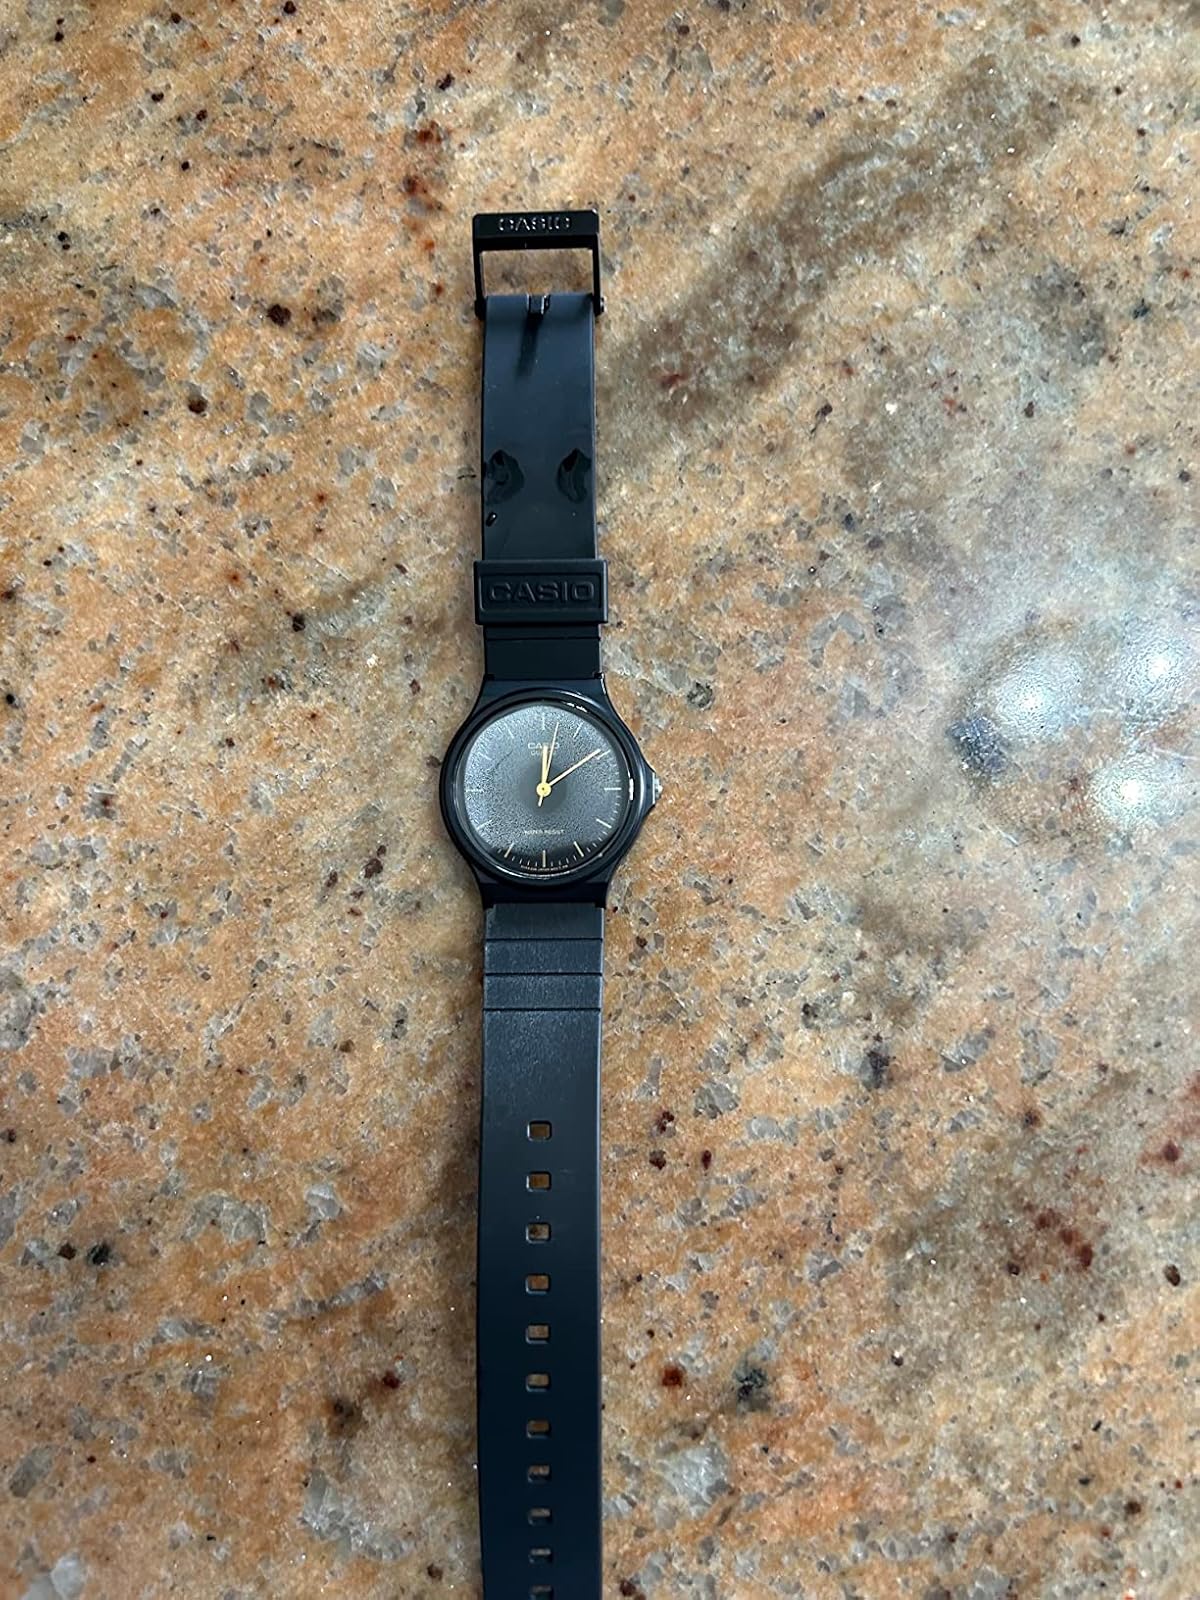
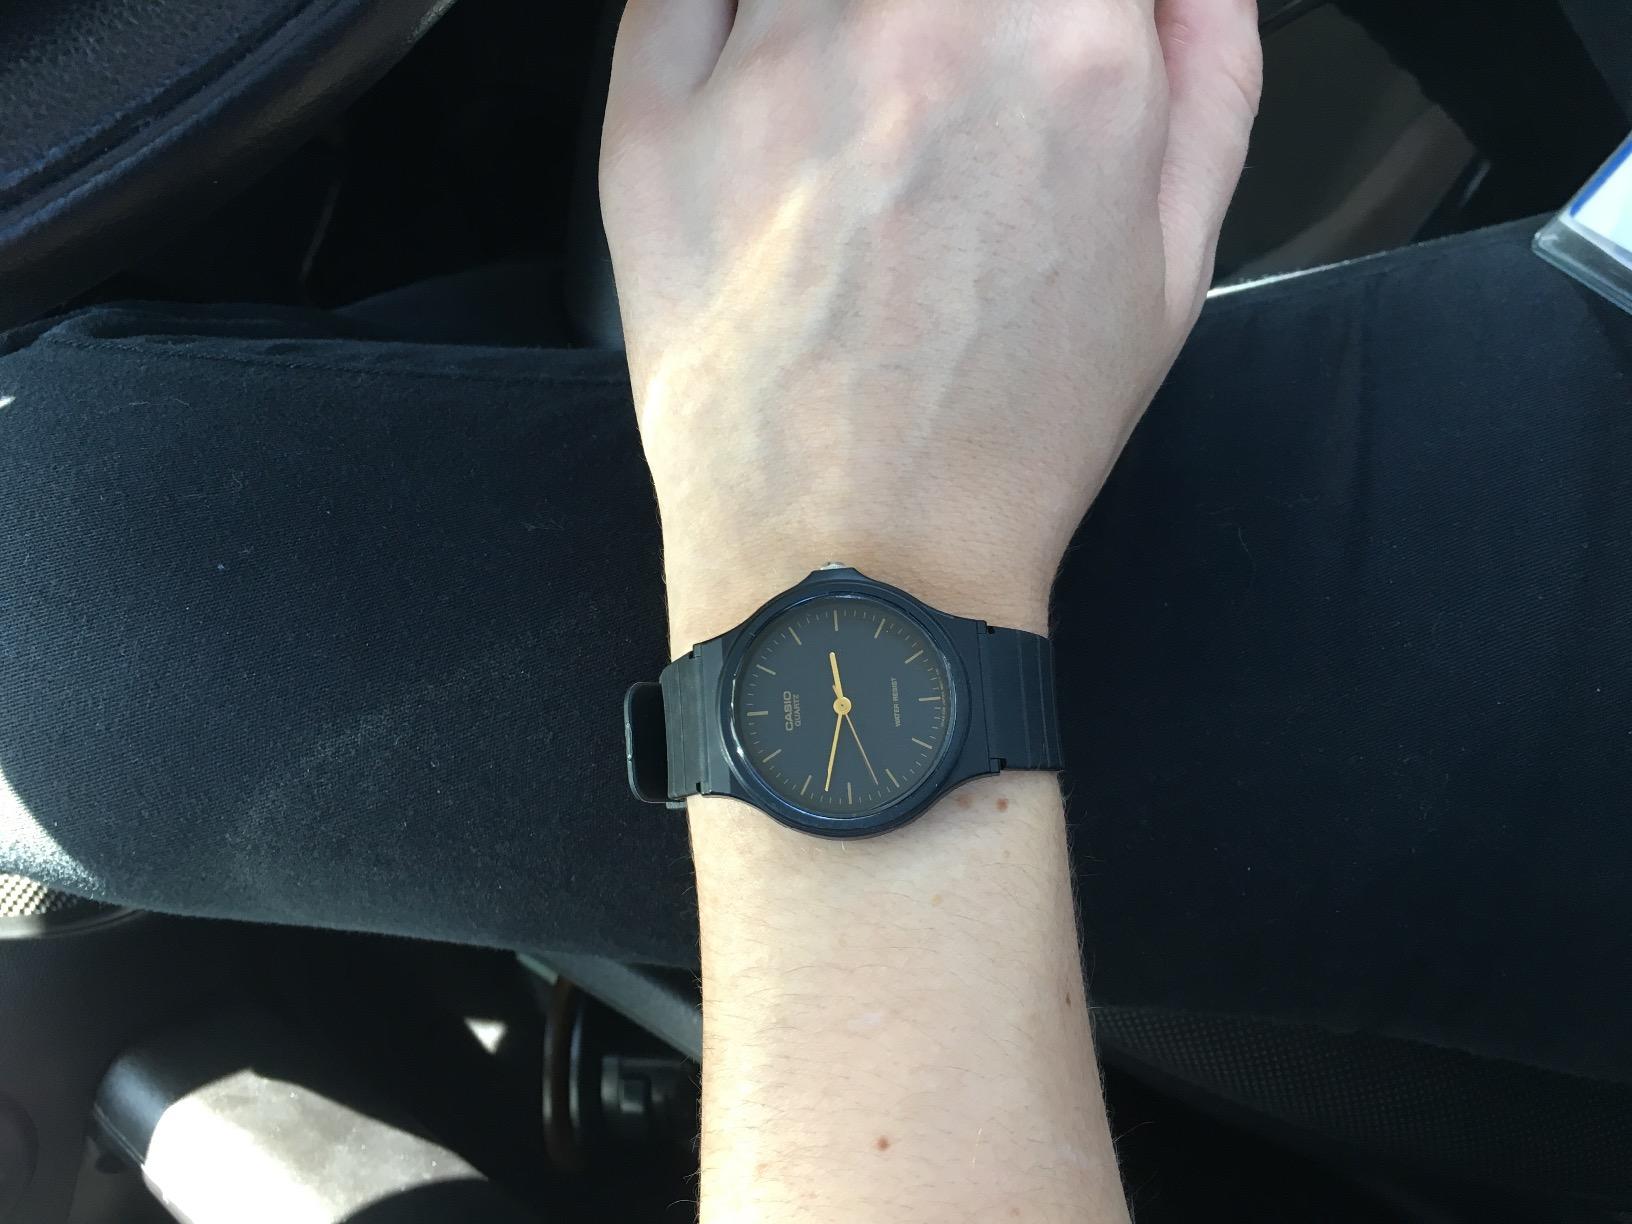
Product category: accessories_watch
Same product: yes